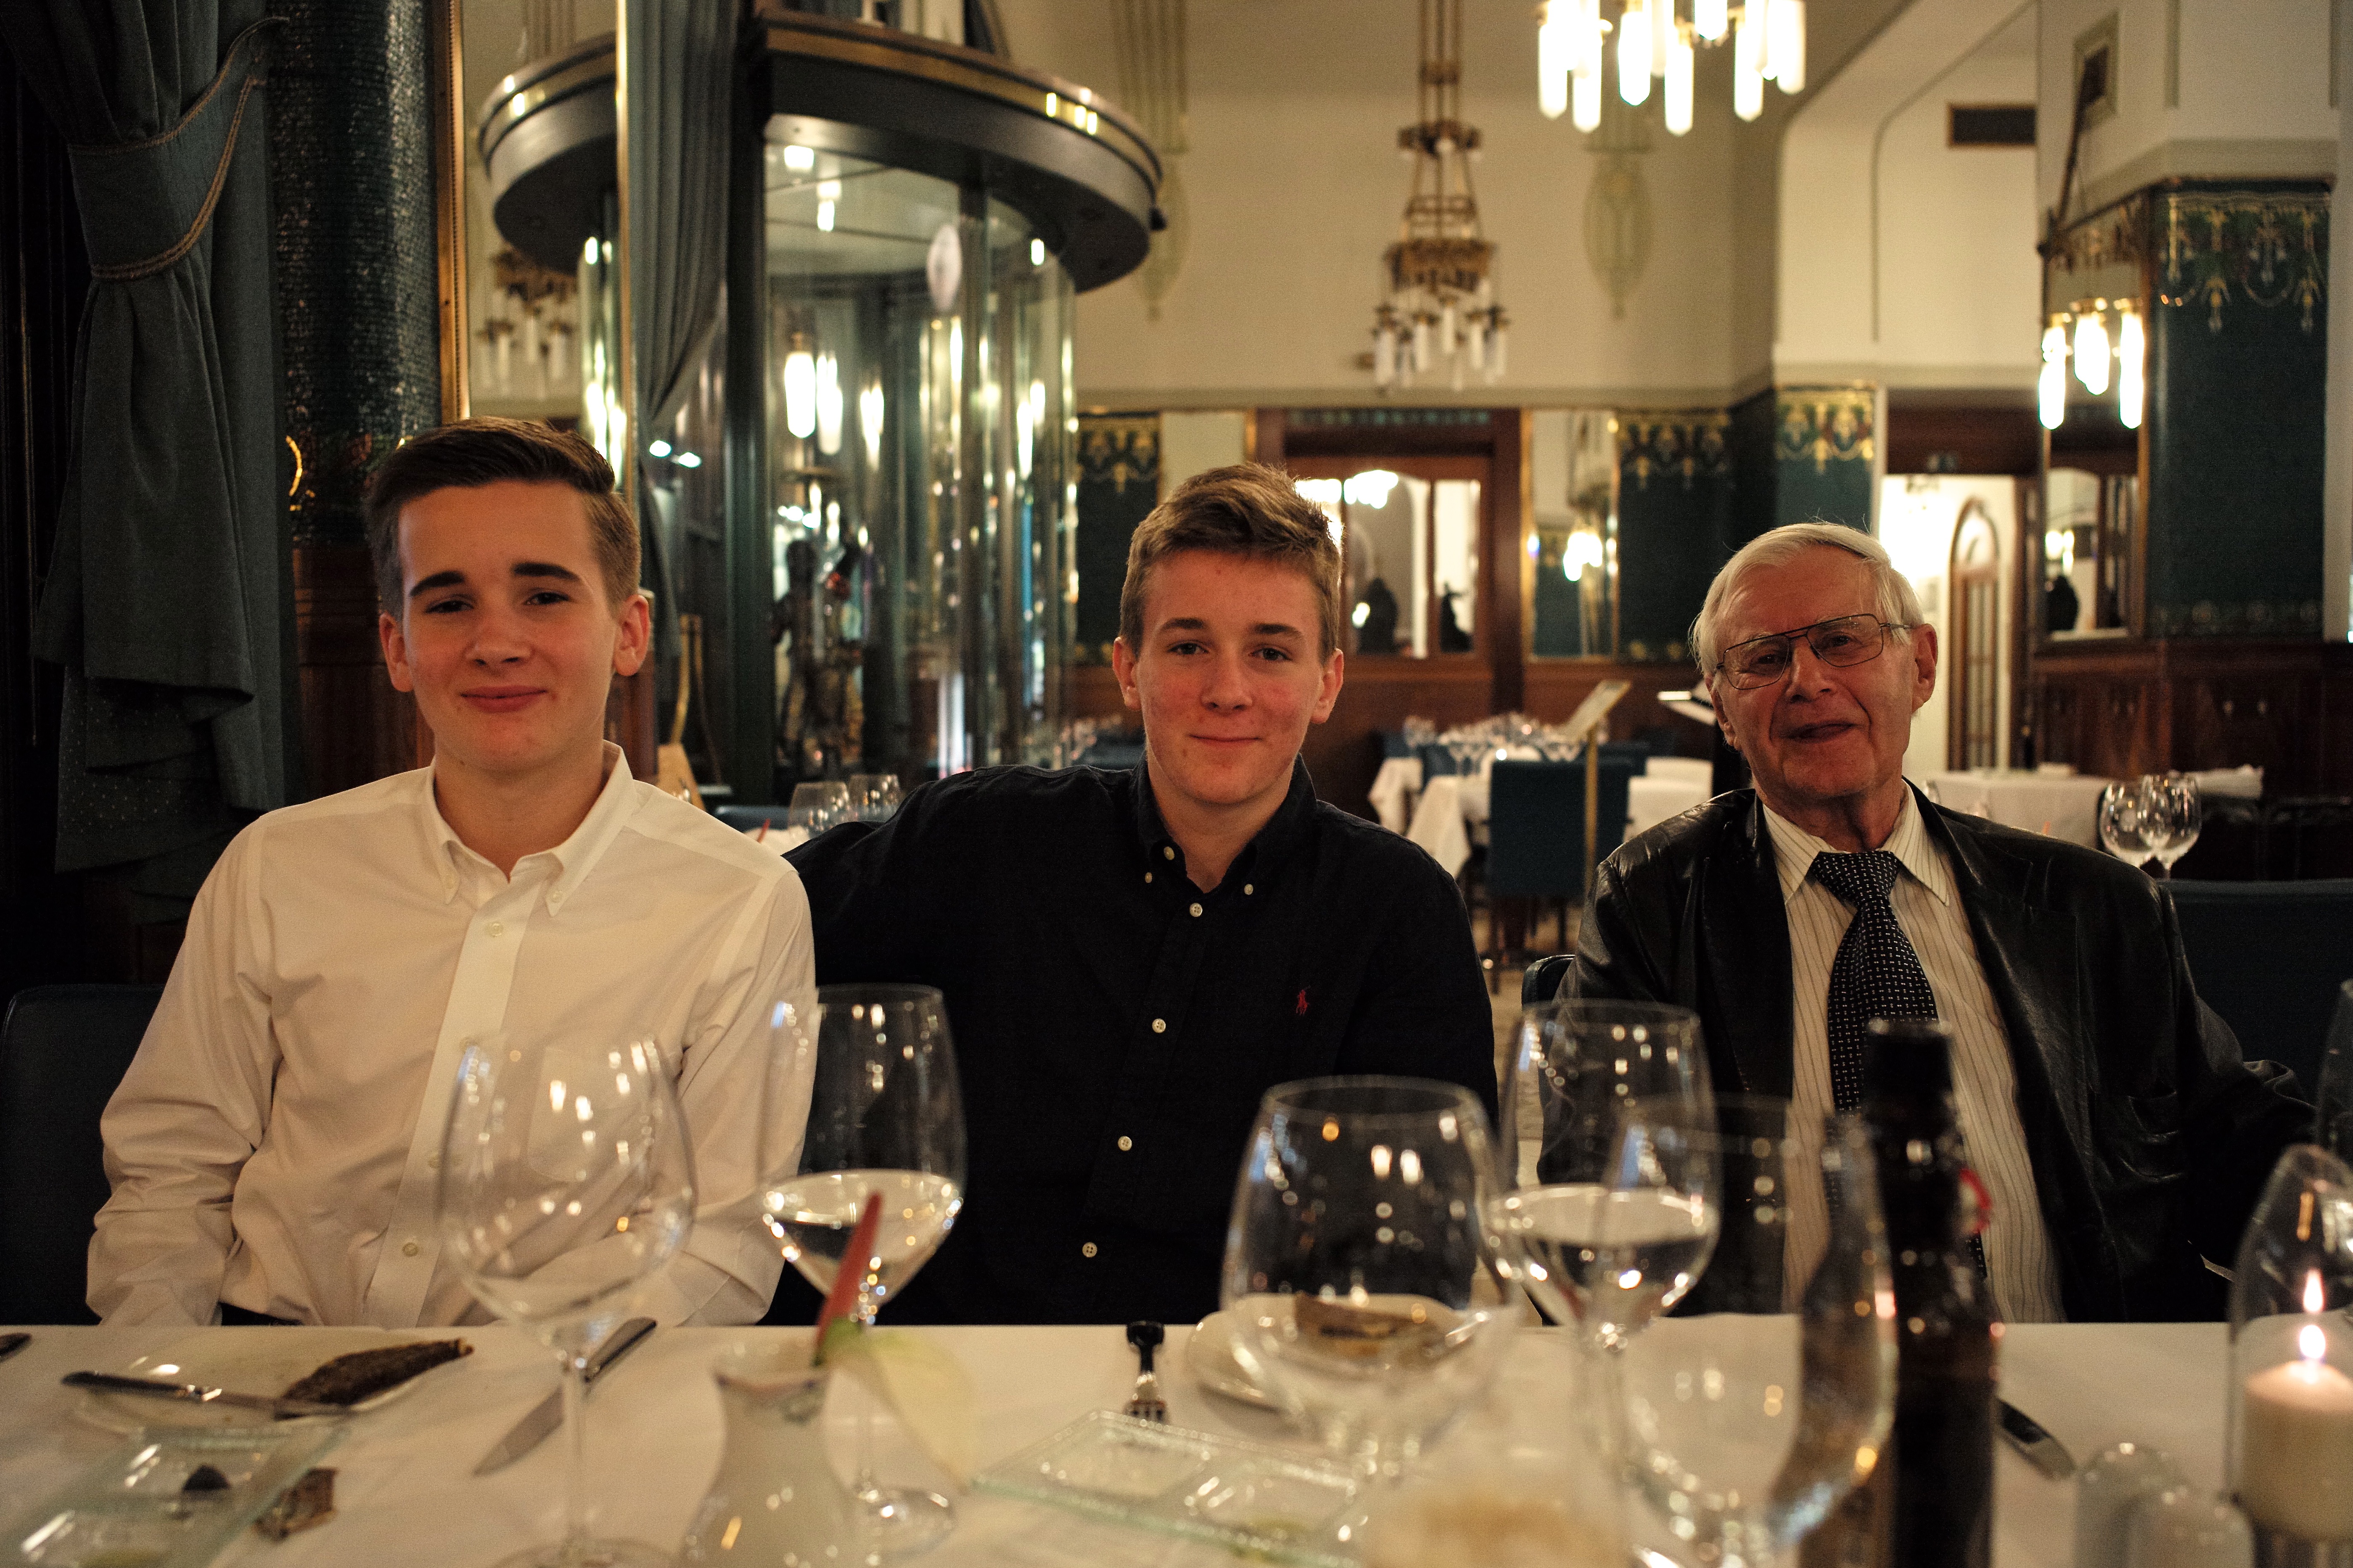
person, wine, restaurant, meal, drink, professional, profession, dinner